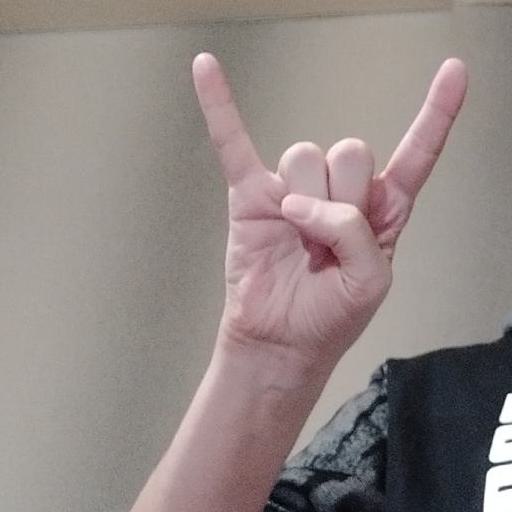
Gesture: rock